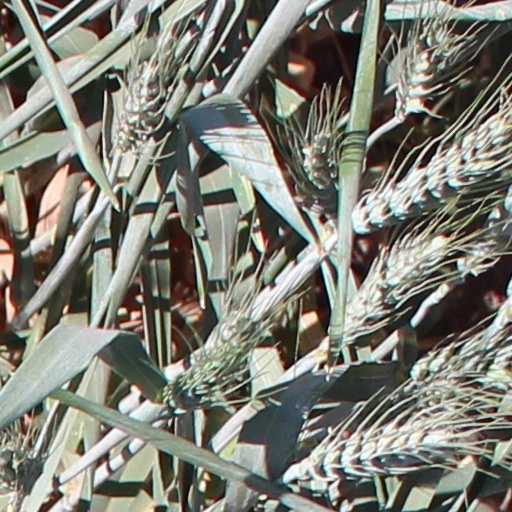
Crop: wheat